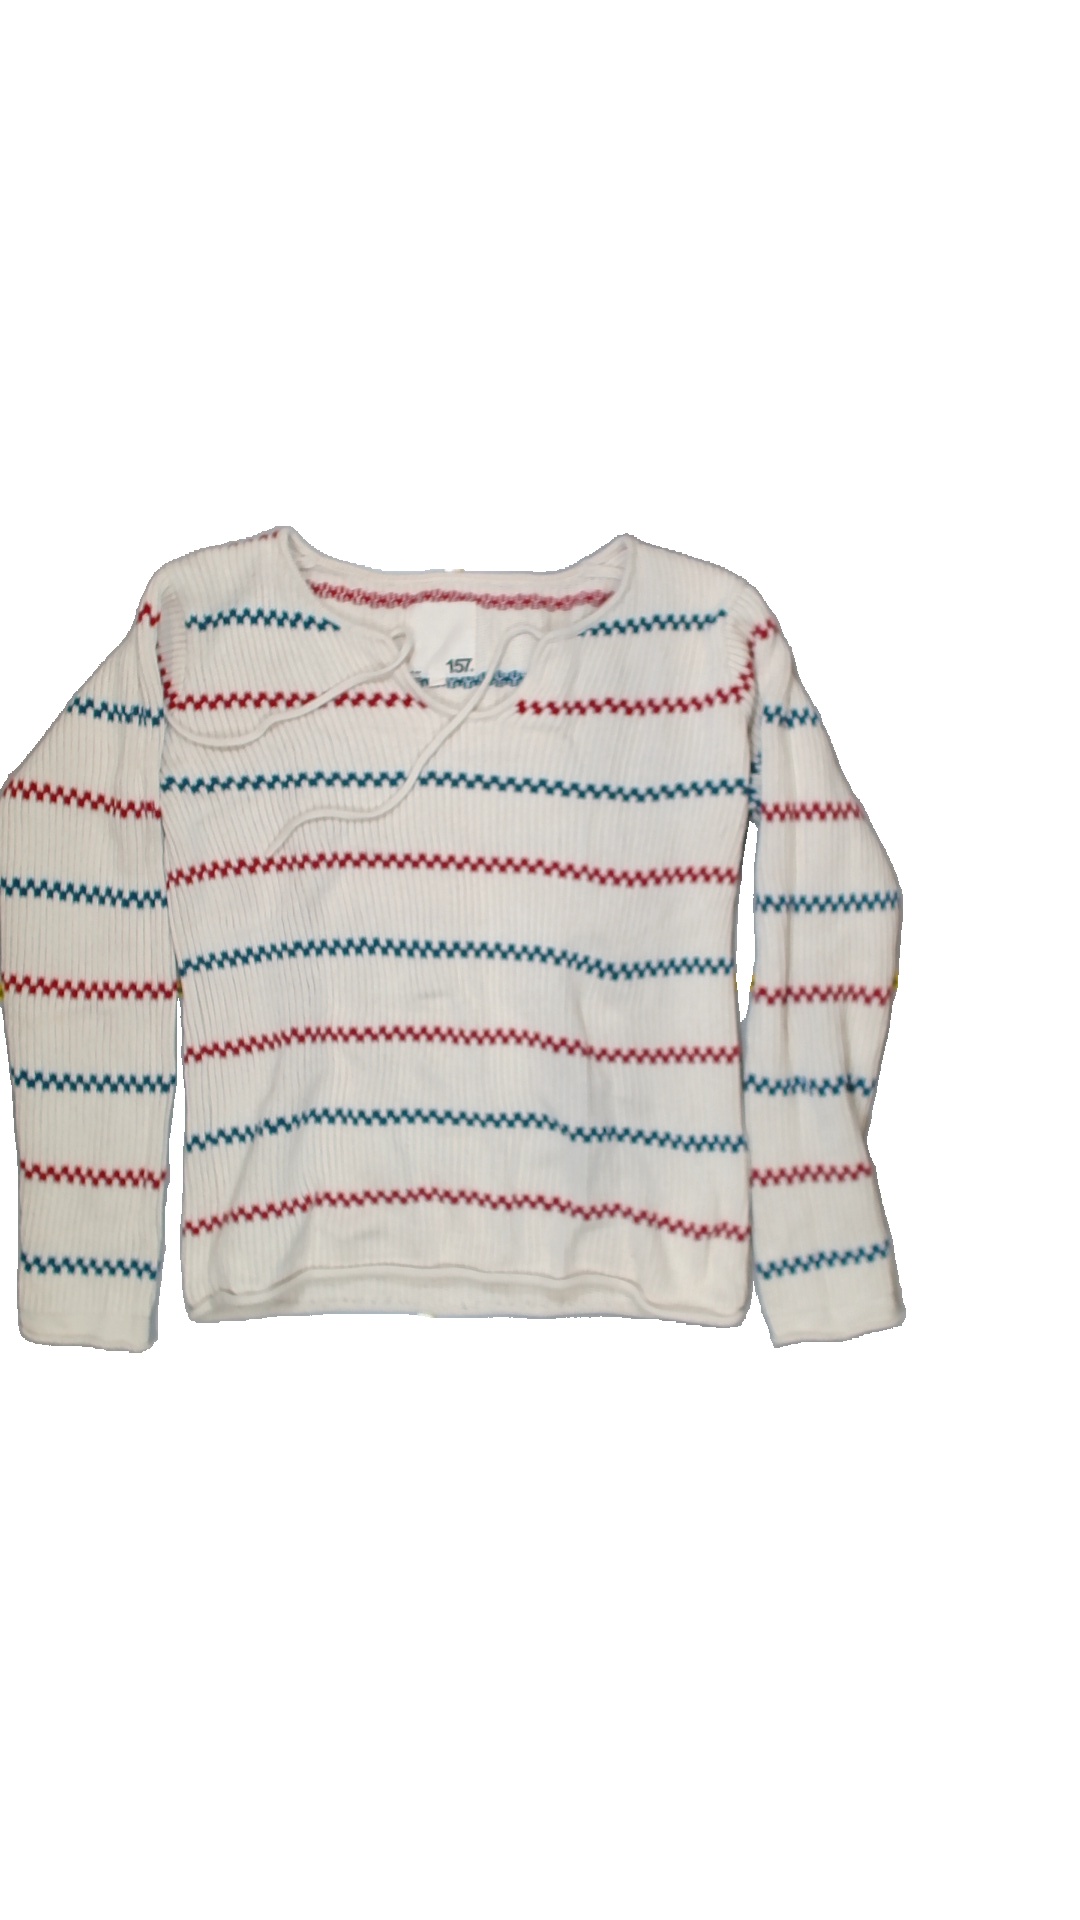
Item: Sweater (Ladies)
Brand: Lager 157
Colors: Multicolor
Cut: V-collar, Regular
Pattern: Striped
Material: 100%cotton
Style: No trend
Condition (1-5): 5
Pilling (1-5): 5
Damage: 0
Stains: No
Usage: Reuse
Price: <50